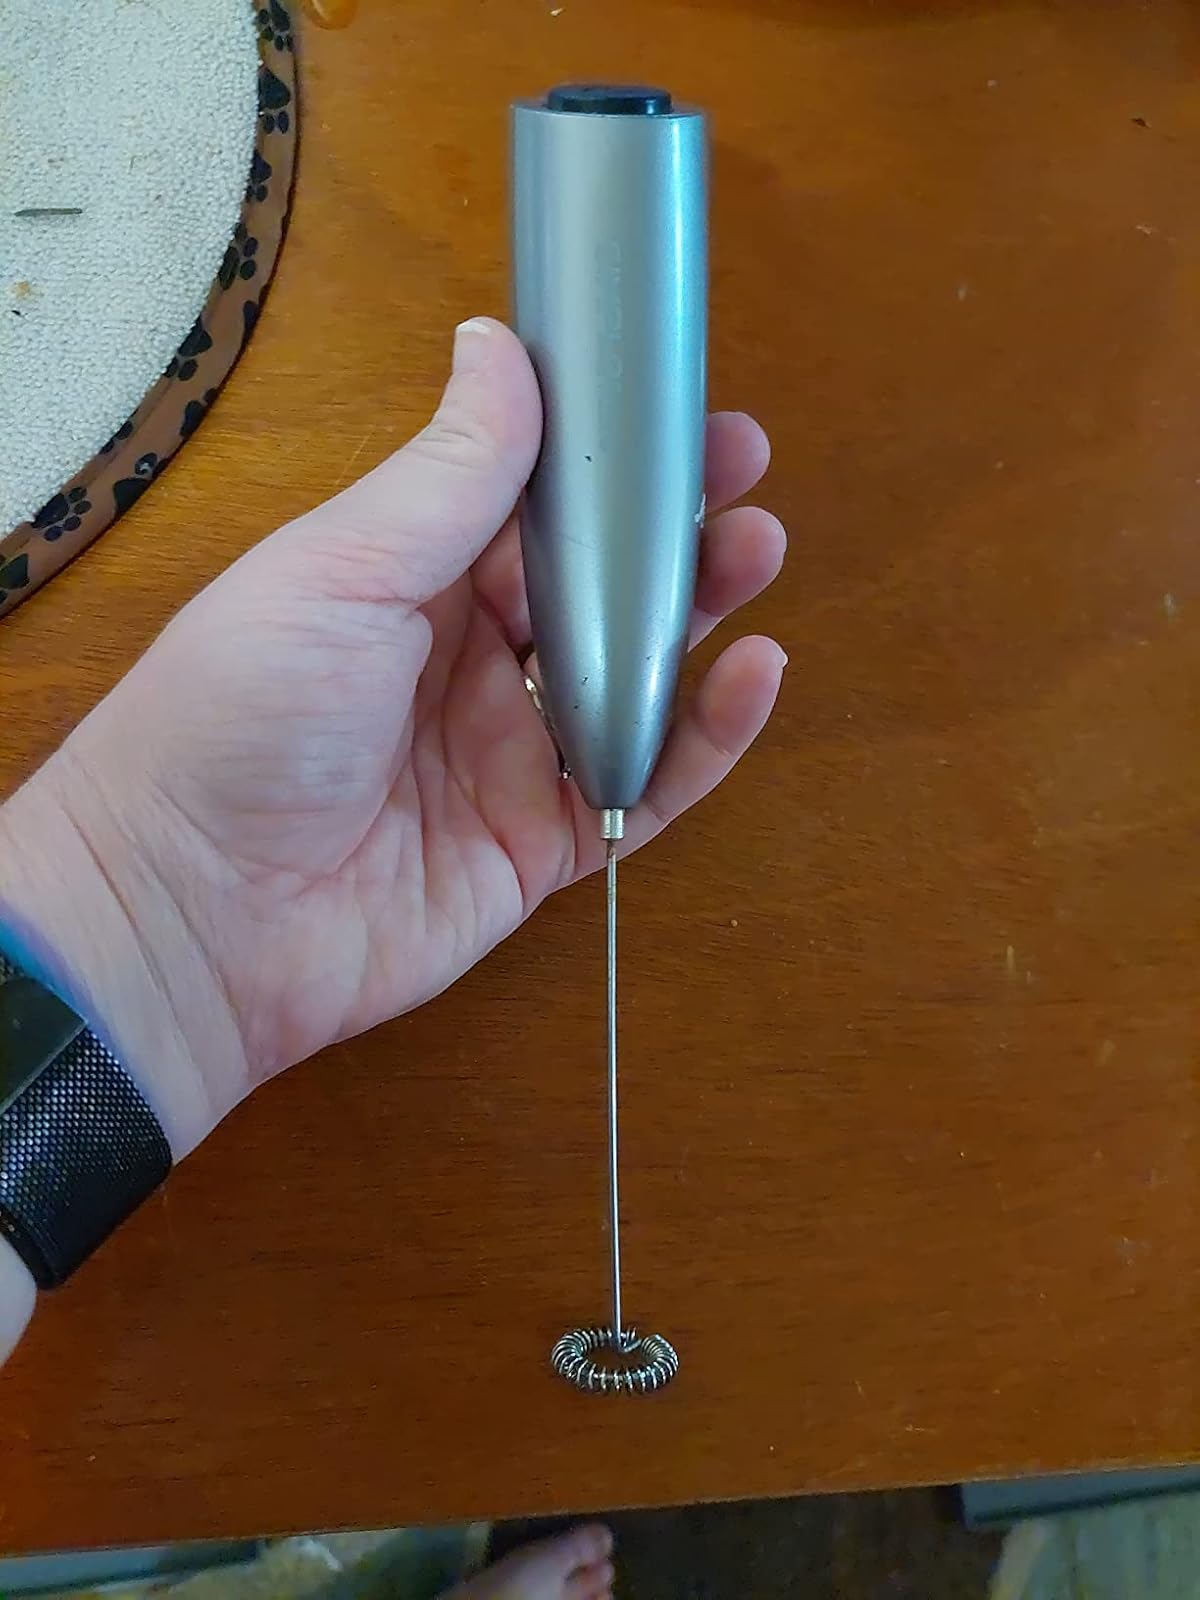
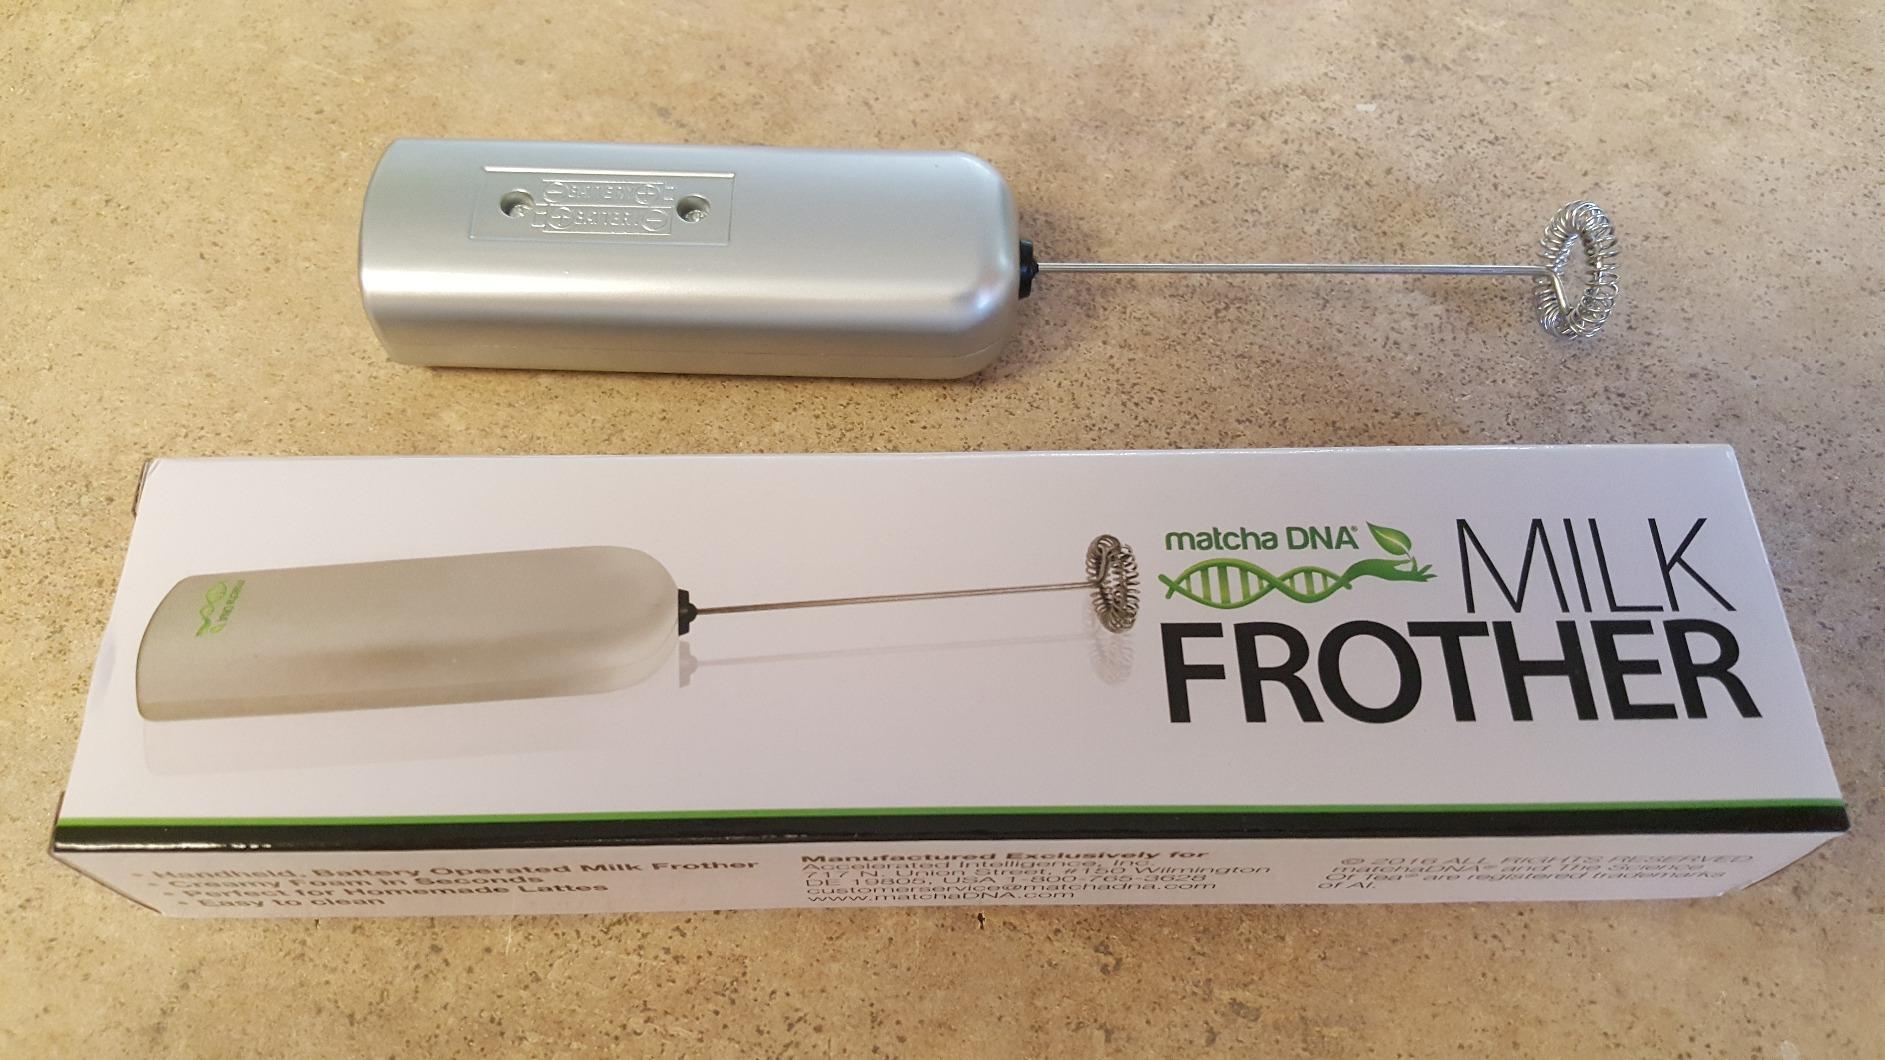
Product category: items_mixer
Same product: no